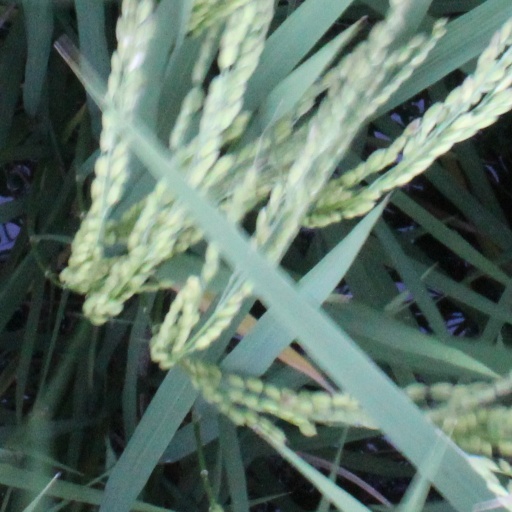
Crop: rice